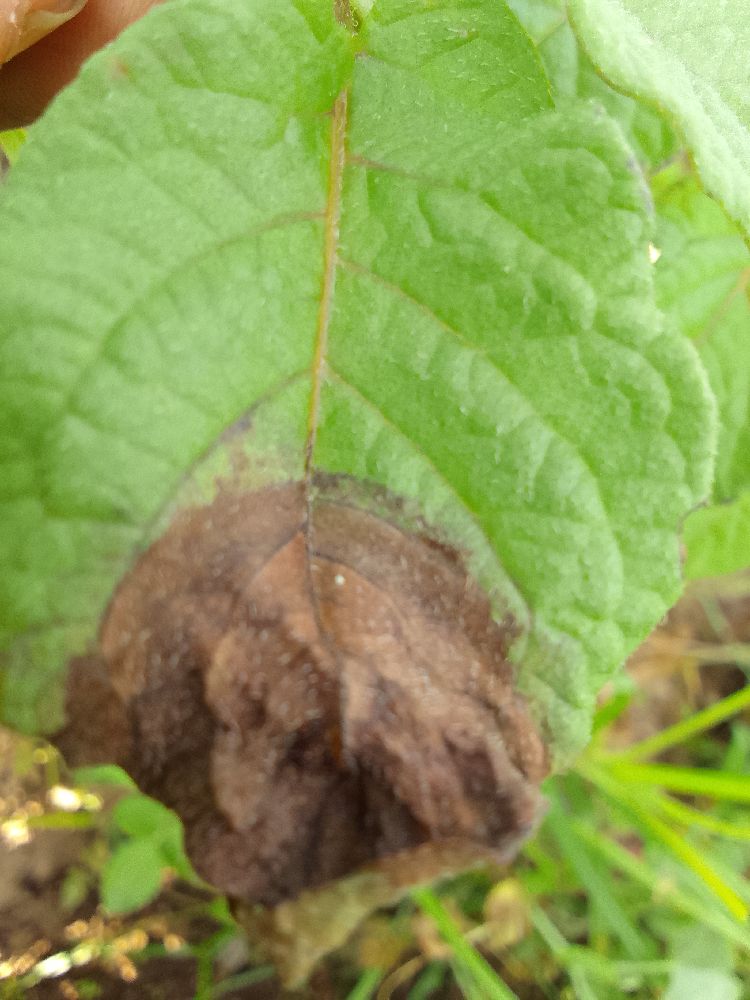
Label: Late blight